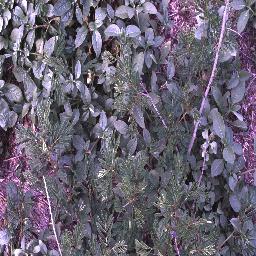
Label: negative